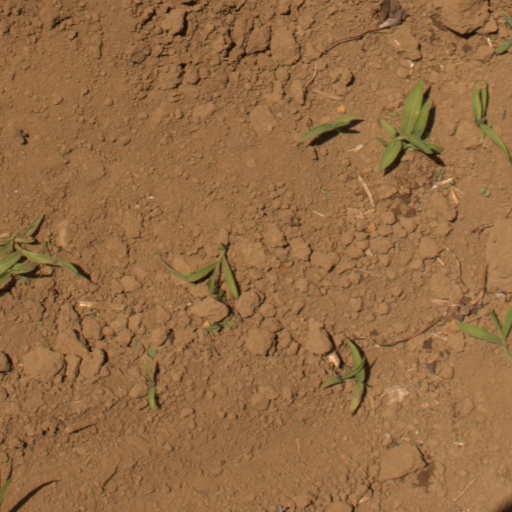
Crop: Jerusalem artichoke